Veteran tree

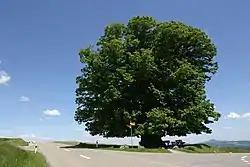
A veteran tree, Linde von Linn, in Switzerland (2006)

A veteran tree is one that has ancient features but not the great age of an ancient tree, and is a tree of great cultural, landscape, or biodiversity value due to its ecological and habitat features.